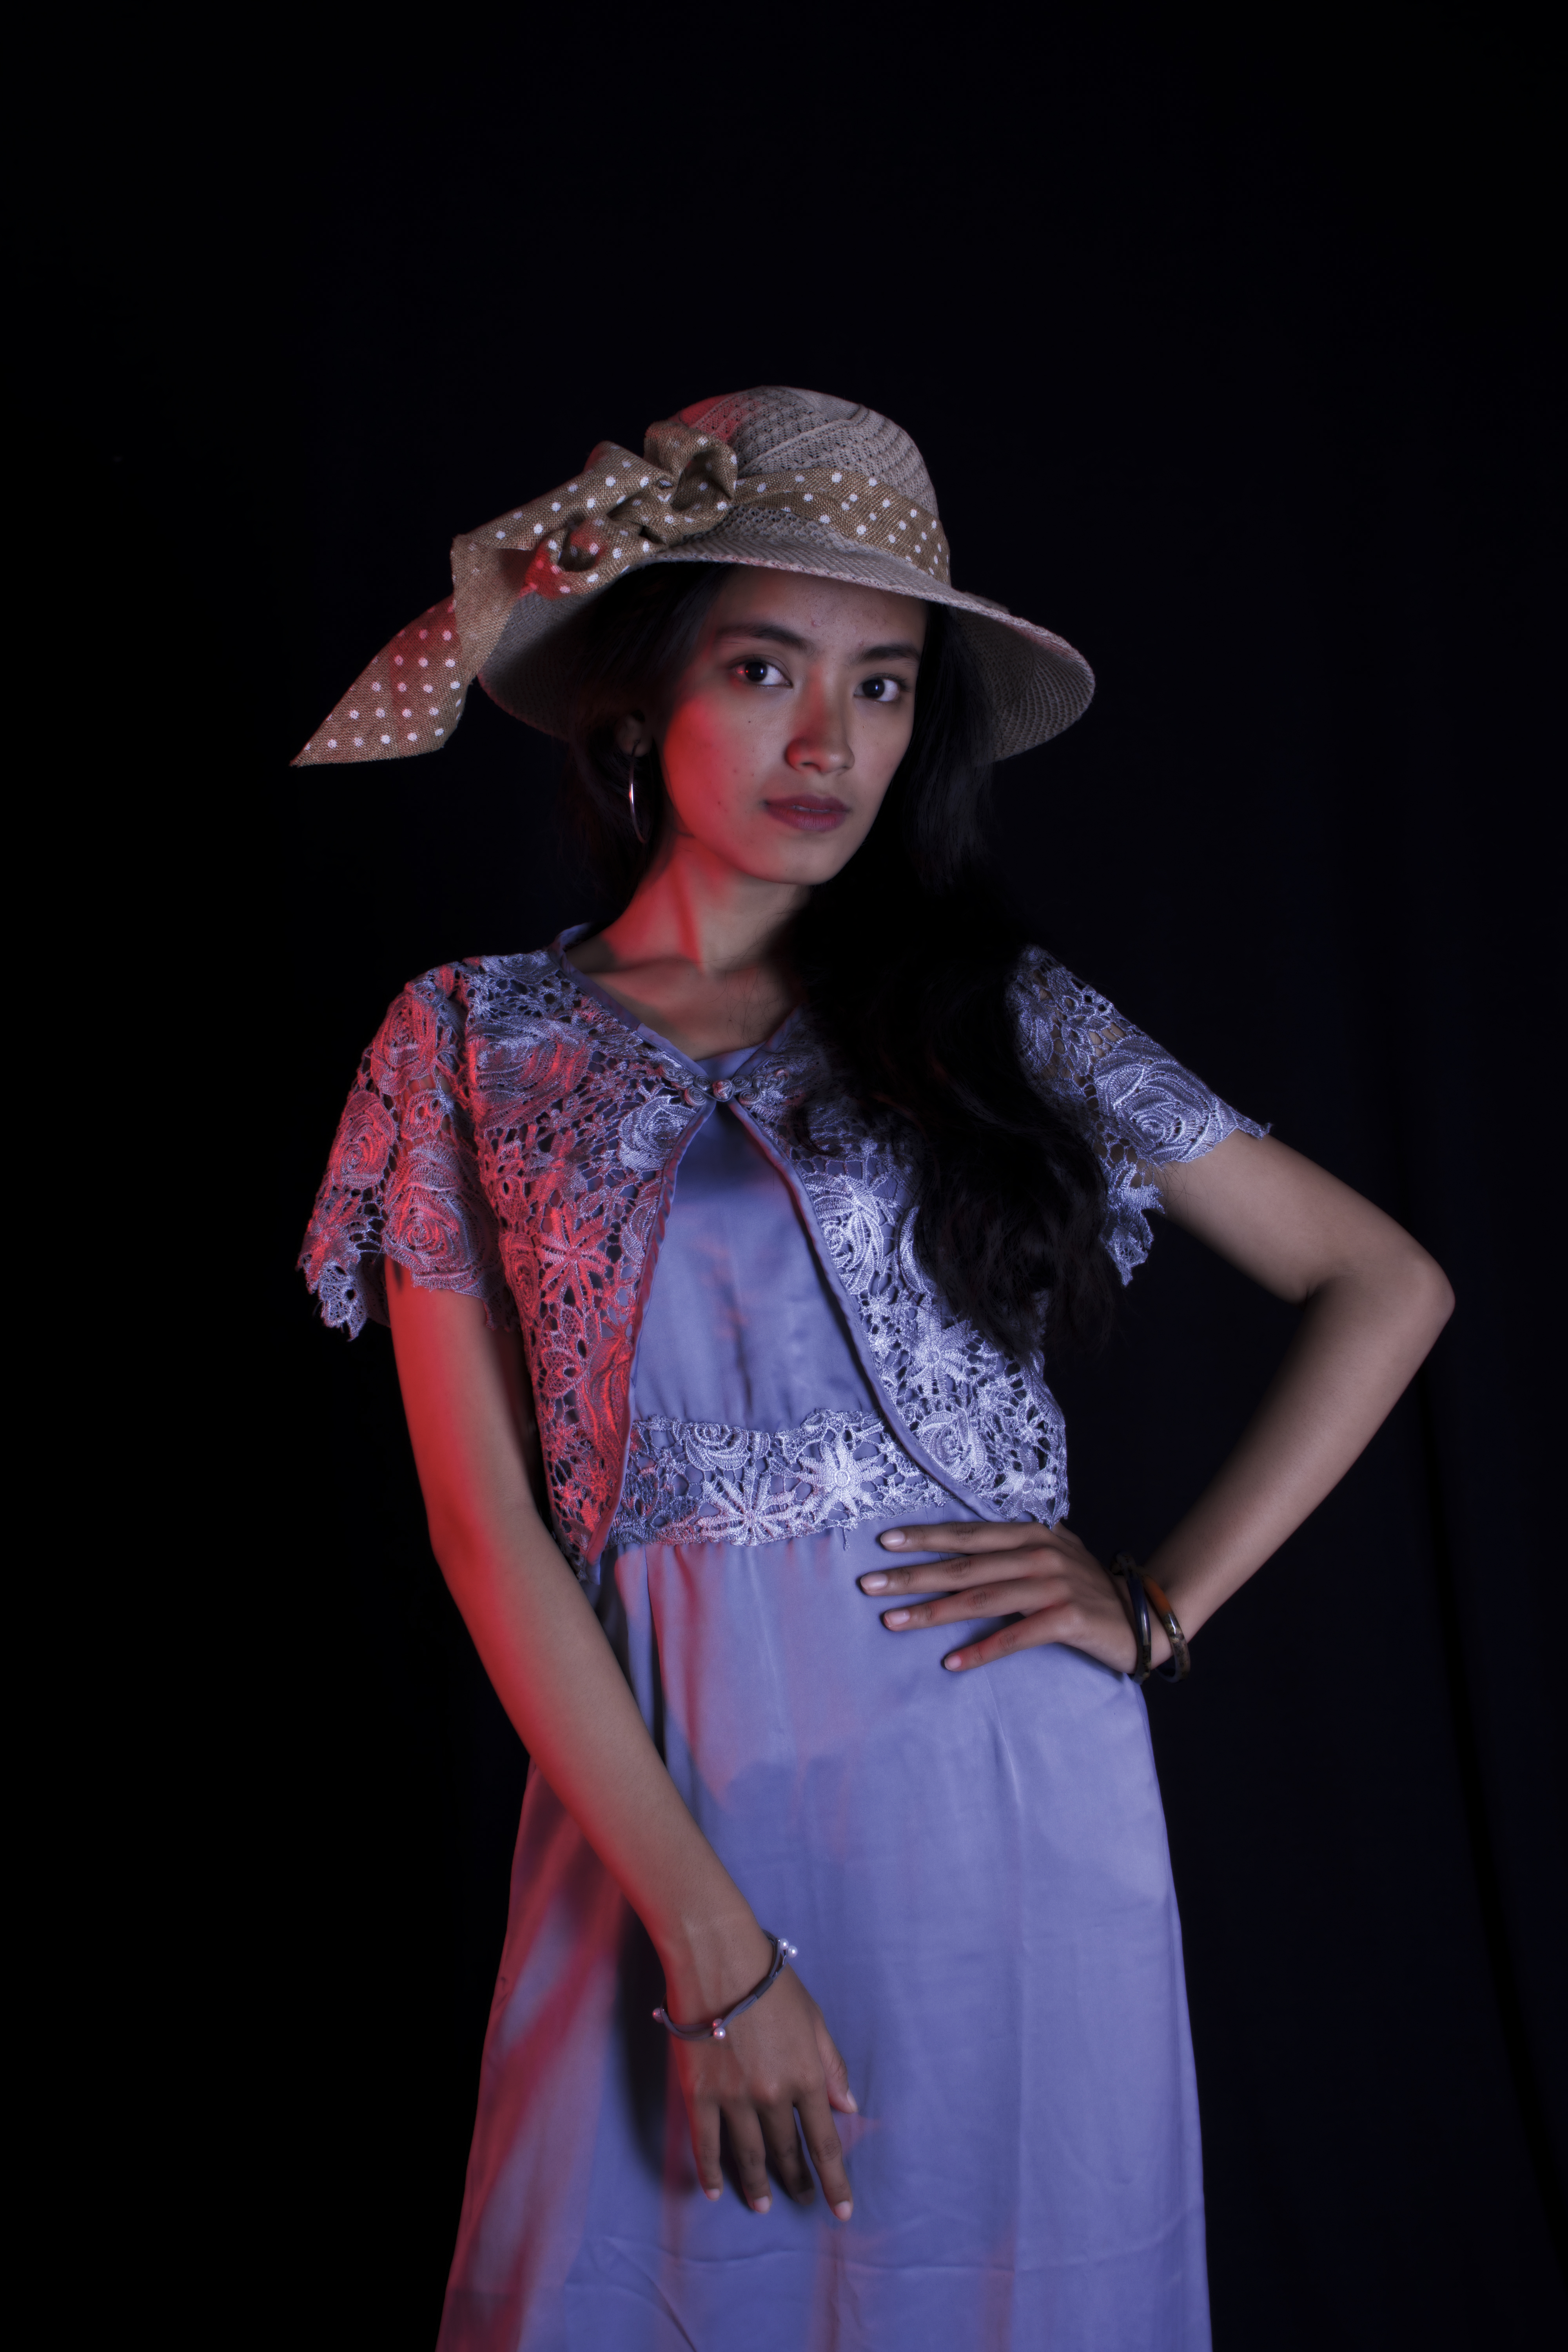
woman, clothing, blue, beauty, lady, dress, fashion, purple, hat, headgear, photo shoot, model, fashion accessory, fashion design, photography, textile, formal wear, magenta